Talisman

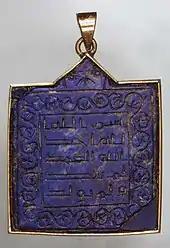
Islamic talisman engraved with a quote from the Quran, 7th or 8th century AD

Use of verses of the Qur'an in slips of parchment rolled inside talismanic objects has been common throughout the Muslim World. For example, Muslim Ibn al-hajjaj instructed military commanders to inscribe Quran 54:46 on a cloth with rosewater, musk, and amber when Libra is rising and in the hour of the sun, and to carry it to the battlefield to prosper over oppressors and nonbelievers.